International availability of McDonald's products

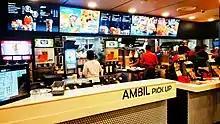
McDonald's counter in Shah Alam, Malaysia

Some other limited-edition burgers in Japan have been marketed based on different regions of America, such as Idaho burgers.